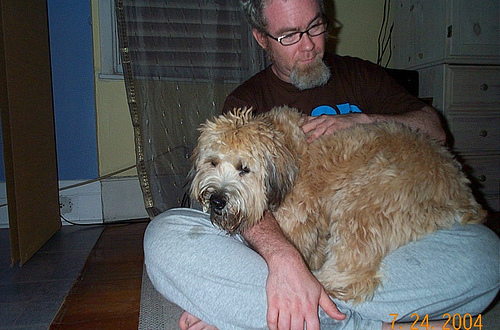
Animal: dog
Breed: wheaten terrier